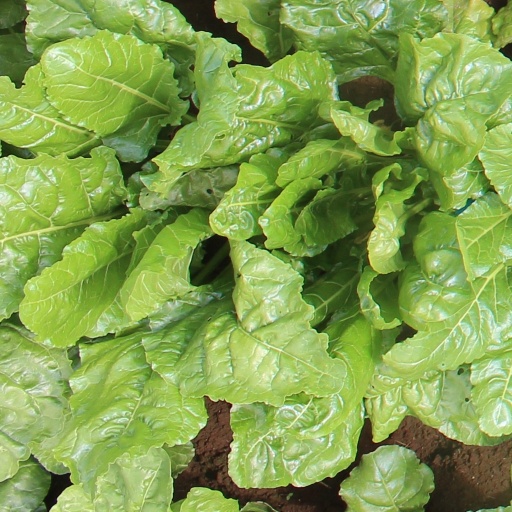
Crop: sugar beet